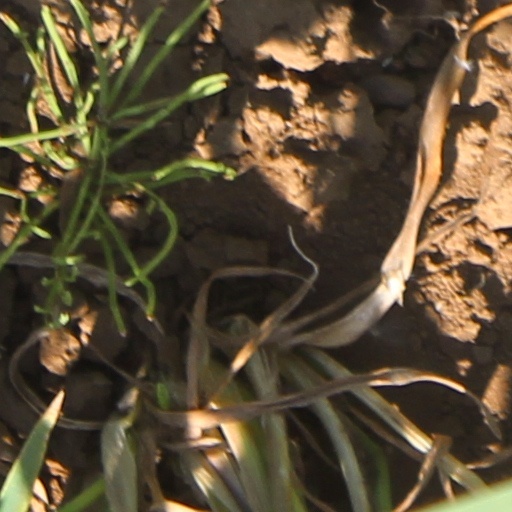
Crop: wheat